St. John's Episcopal Church (Camden, Arkansas)

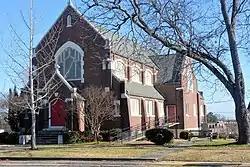

The St. John's Episcopal Church is a historic church at 117 Harrison Street in Camden, Arkansas. It is a large cruciform structure, built out of brick with trim of concrete cast to resemble stone. Its Gothic features include buttresses at the corners and along the sides, and pointed-arch openings for entrances and windows at the gable ends. The church was built in 1925-26 for a congregation established in 1850; it was designed by the Texarkana firm of Witt, Seibert & Halsey. It is the city's only Episcopal church.